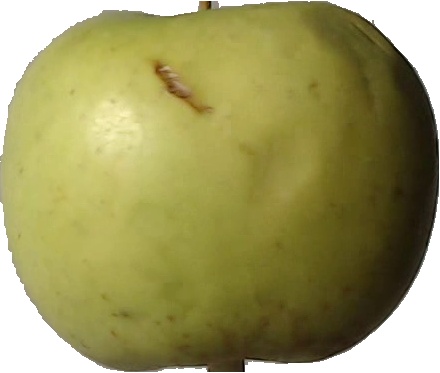
Label: apple_golden_3